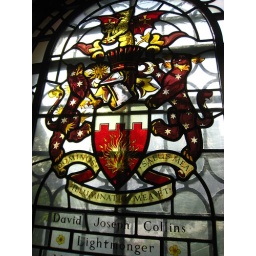
stained glass window in St Boltophs Without, London